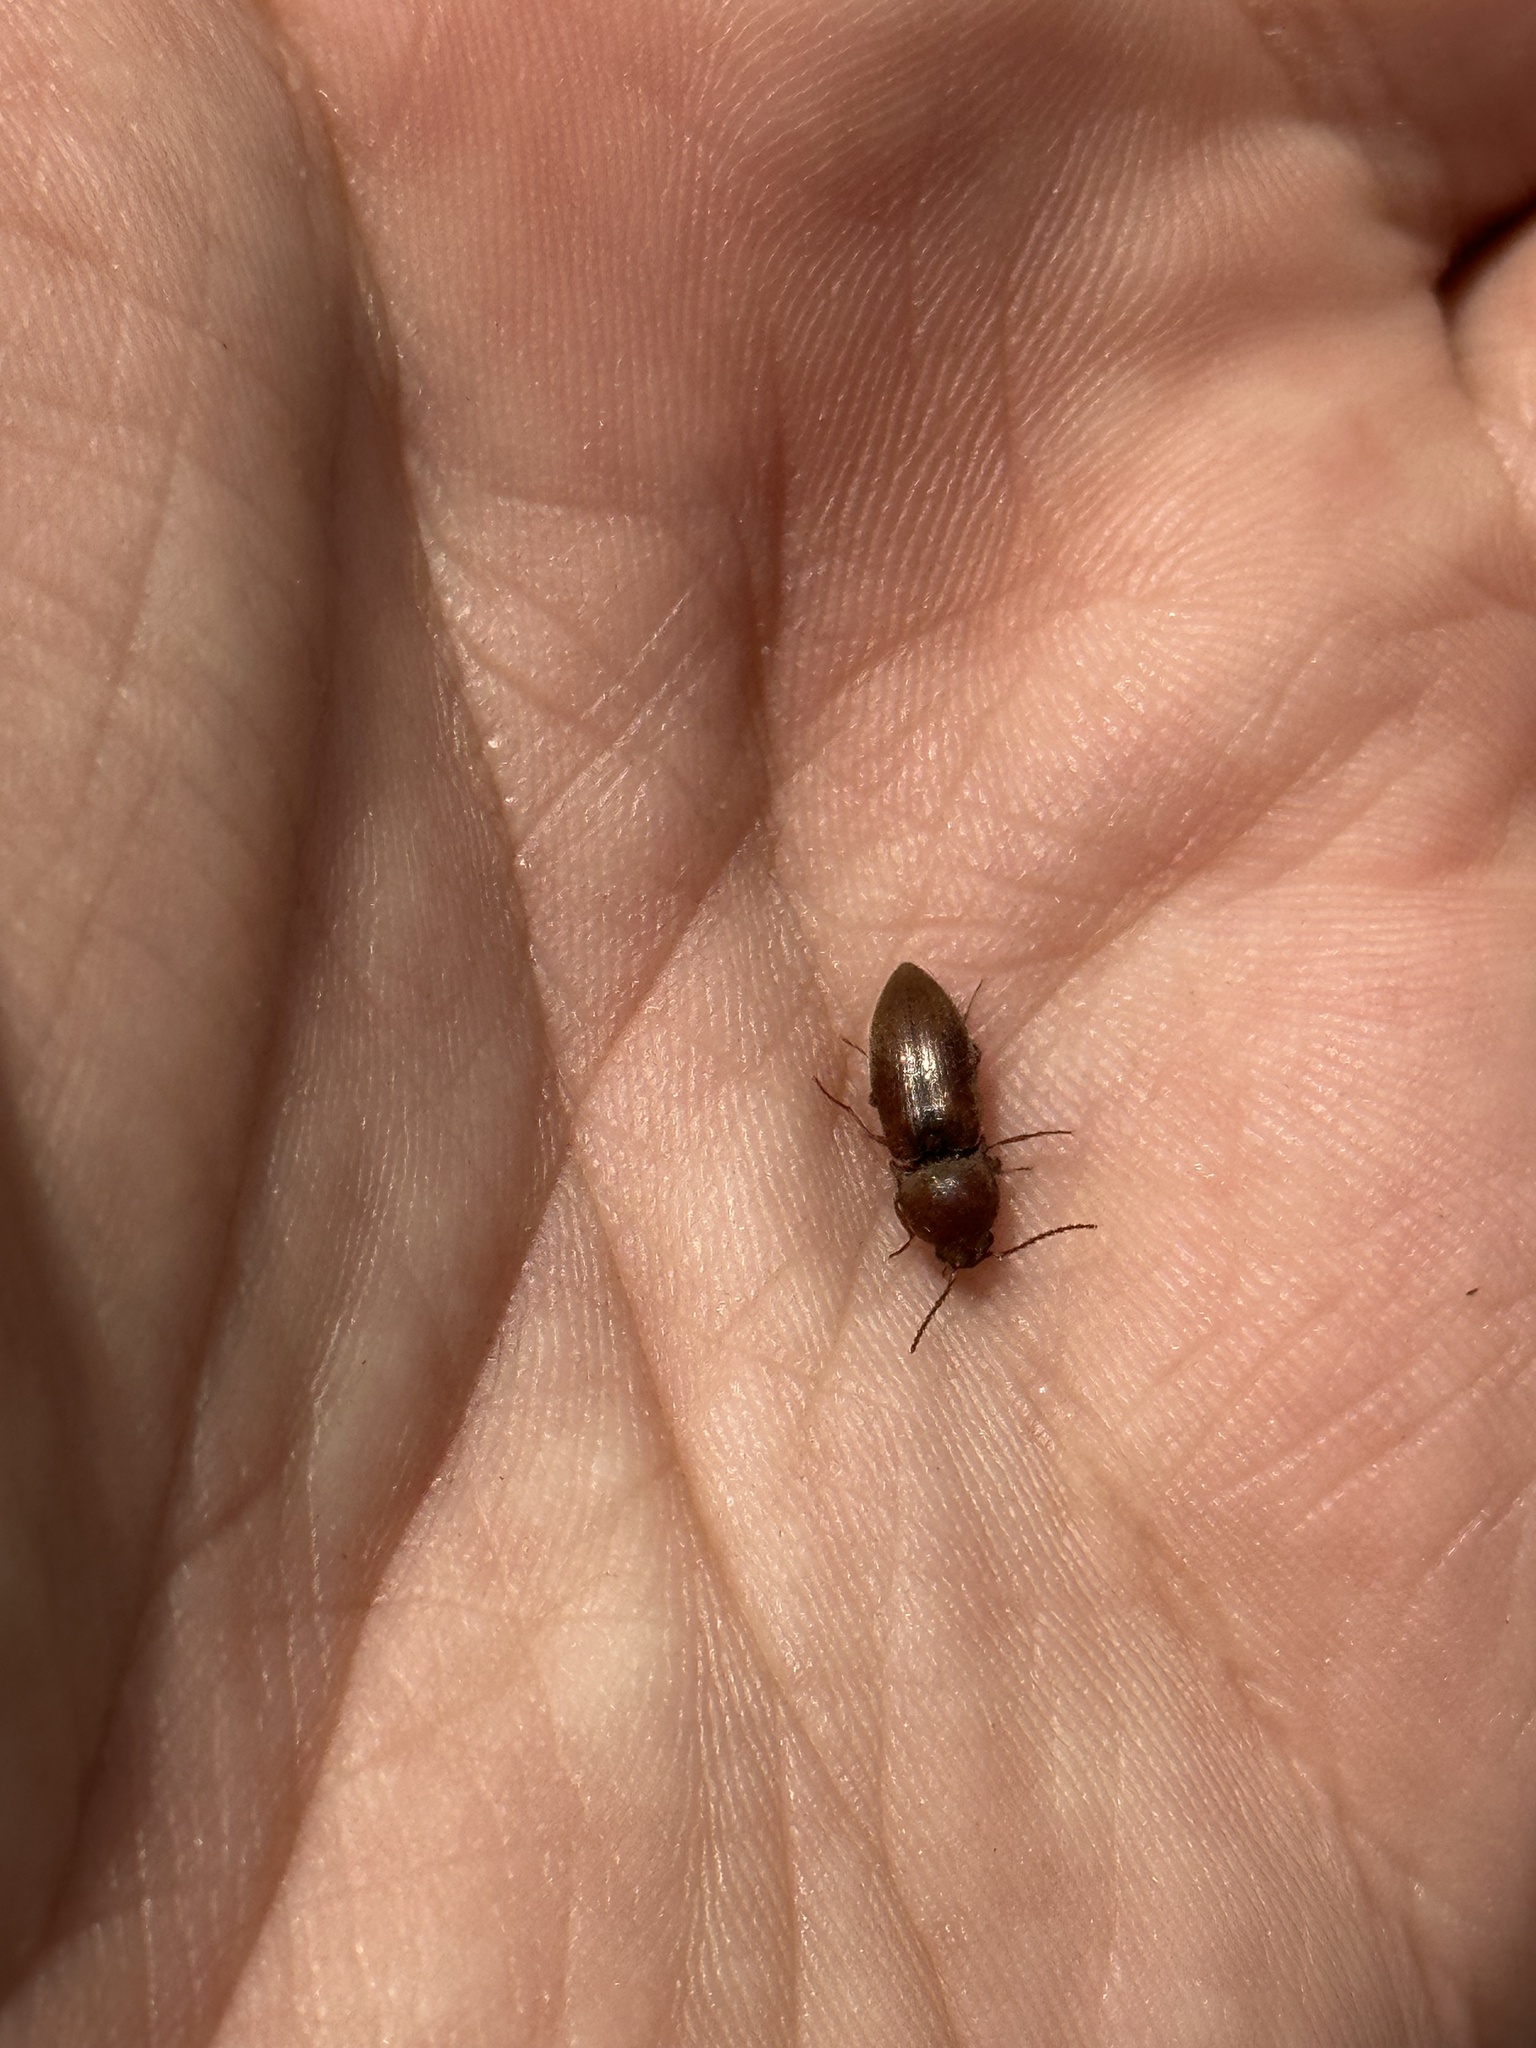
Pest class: clickbeetles_wireworms